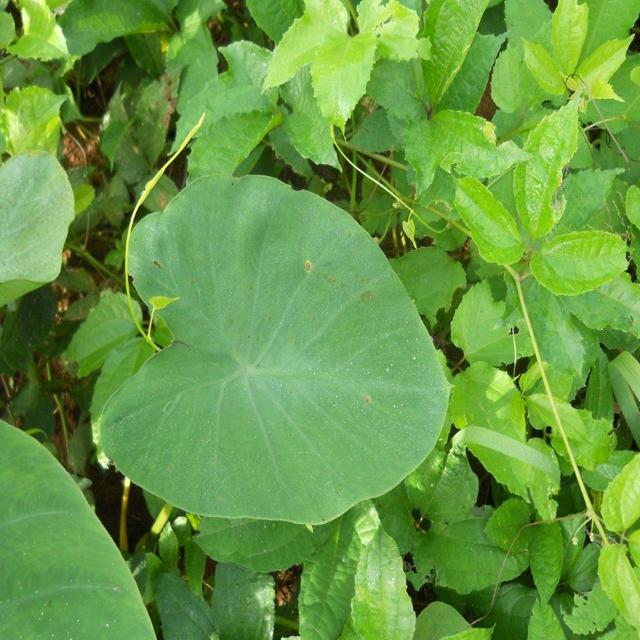
Label: Healthy